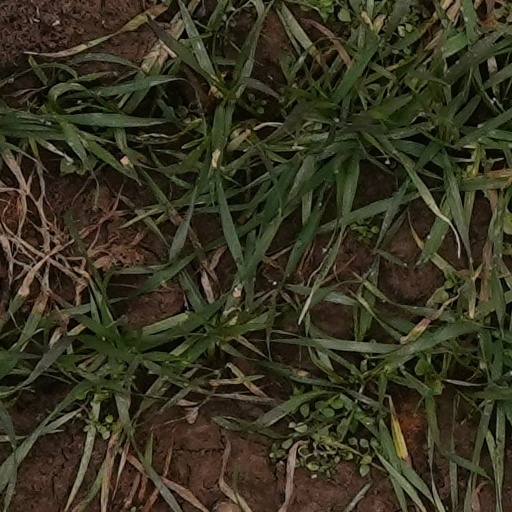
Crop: wheat